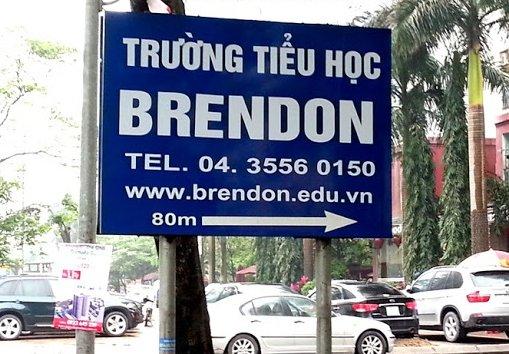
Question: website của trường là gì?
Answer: www. brendon. edu. vn